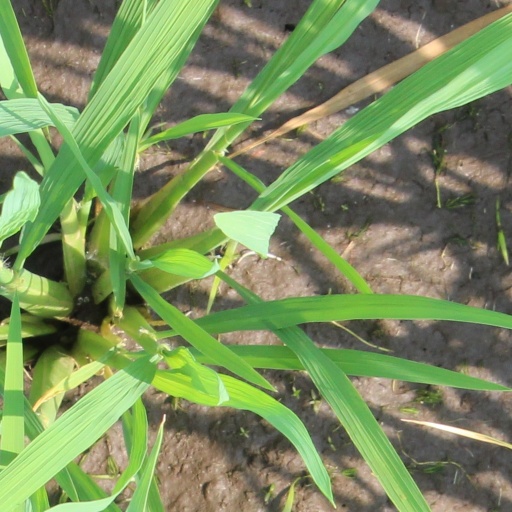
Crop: rice